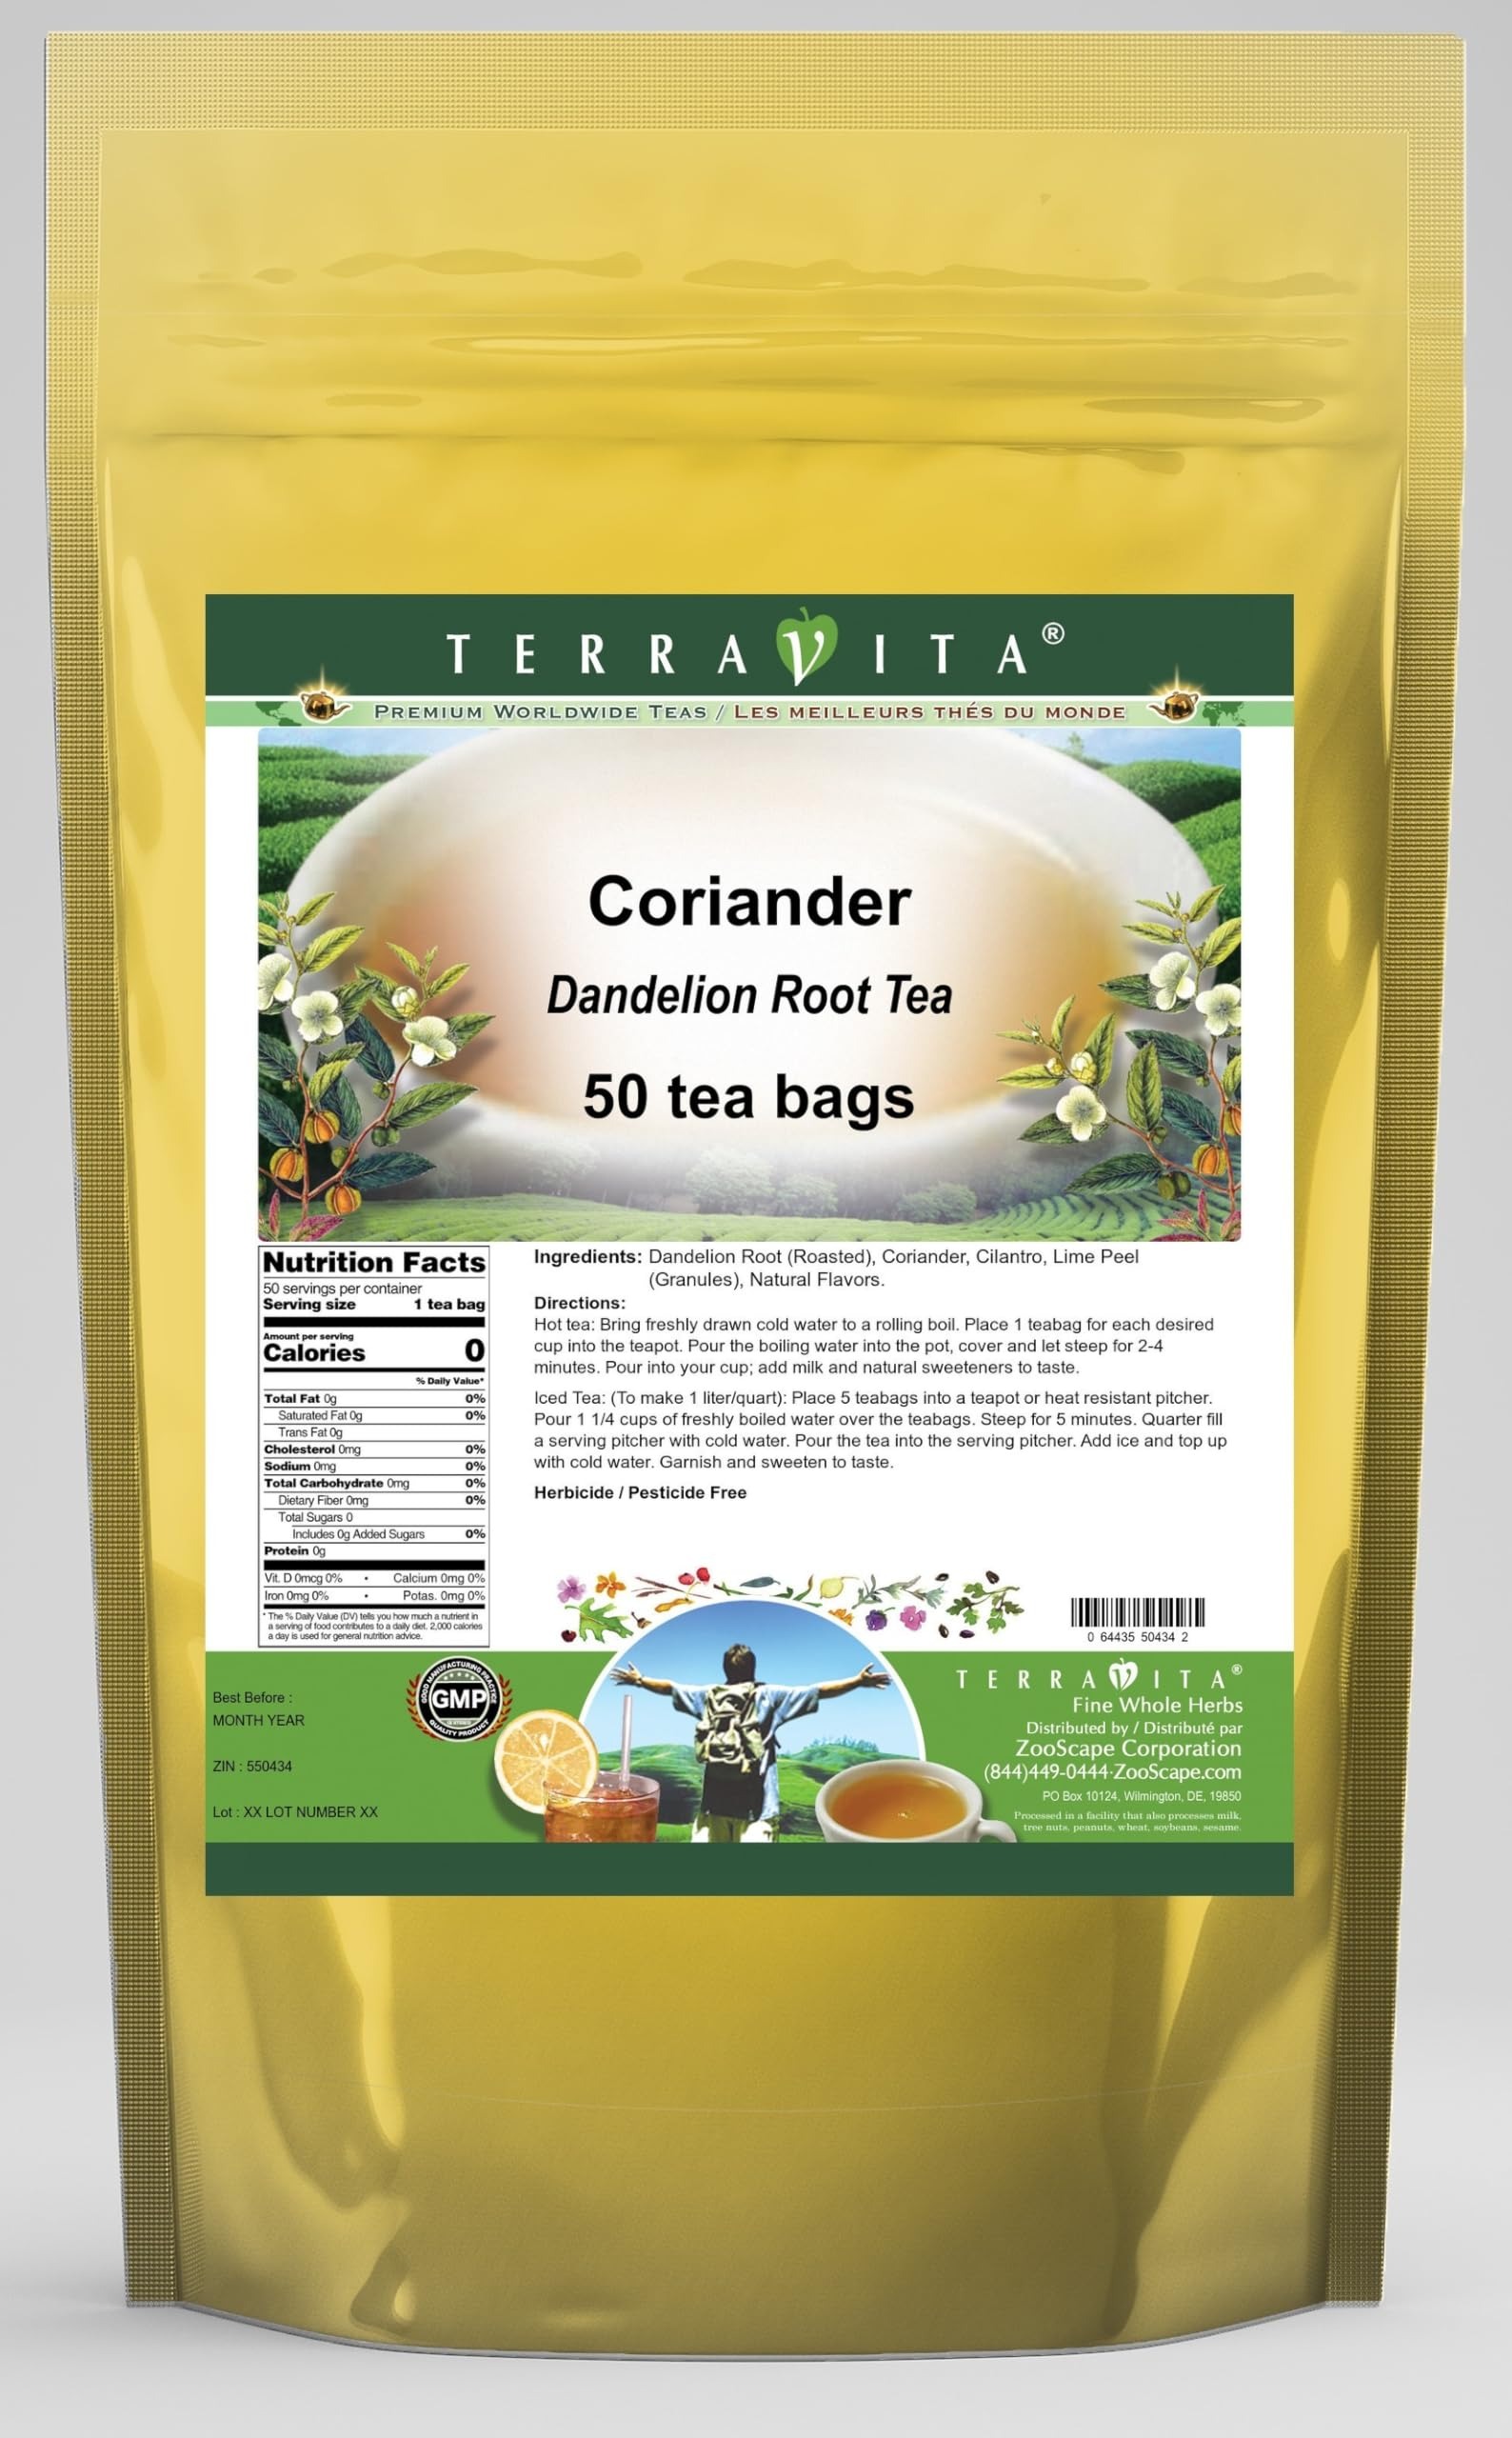
Item Name: Coriander Dandelion Root Tea (50 tea bags, ZIN: 550434) - 2 Pack
Bullet Point 1: Our Coriander Dandelion Root tea is a delicious naturally flavored Dandelion Root coffee substitute with Coriander, Cilantro and Lime Peel that you will enjoy relaxing with anytime! The natural and caffeine-free Coriander taste is delicious! - Ingredients: Dandelion Root, Coriander, Cilantro, Lime Peel and Natural Coriander Flavor.
Bullet Point 2: No fillers.
Bullet Point 3: Manufacturer: TerraVita
Bullet Point 4: Size: 50 tea bags
Bullet Point 5: Dandelion Root Tea Bags - Packed in a convenient upright pouch!
Product Description: Our Coriander Dandelion Root tea is a delicious naturally flavored Dandelion Root coffee substitute with Coriander, Cilantro and Lime Peel that you will enjoy relaxing with anytime! The natural and caffeine-free Coriander taste is delicious! - Ingredients: Dandelion Root, Coriander, Cilantro, Lime Peel and Natural Coriander Flavor. - Hot tea brewing method: Bring freshly drawn cold water to a rolling boil. Place 1 teabag for each desired cup into the teapot. Pour the boiling water into the pot, cover and let steep for 2-4 minutes. Pour into your cup; add milk and natural sweeteners to taste. - Iced tea brewing method: (To make 1 liter/quart): Place 5 teabags into a teapot or heat resistant pitcher. Pour 1 1/4 cups of freshly boiled water over the teabags. Steep for 5 minutes. Quarter fill a serving pitcher with cold water. Pour the tea into the serving pitcher. Add ice and top up with cold water. Garnish and sweeten to taste. - TerraVita is an exclusive line of premium-quality, natural source products that use only the finest, purest and most potent ingredients found around the world. TerraVita is hallmarked by the highest possible standards of purity, potency, stability and freshness. All of our products are prepared with the highest elements of quality control, from raw materials through the entire manufacturing process, up to and including the moment that the bottles or bags are sealed for freshness and shipped out to you. Our highest possible standards are certified by independent laboratories and backed by our personal guarantee. - TerraVita exists to meet and ensure your family's health and wellness without the harmful effects of chemicals and health products. We strive to make all of our products affordable and reliable and are constantly searching the market to
Value: 100.0
Unit: Count

Price: 54.27